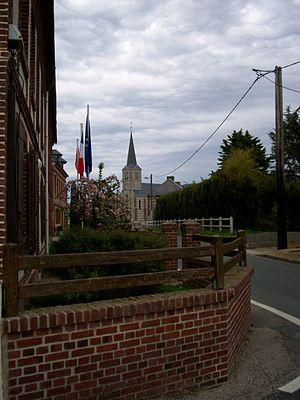
Vue de la mairie vers l'église
Gerville est une commune française située dans le département de la Seine-Maritime en région Normandie.